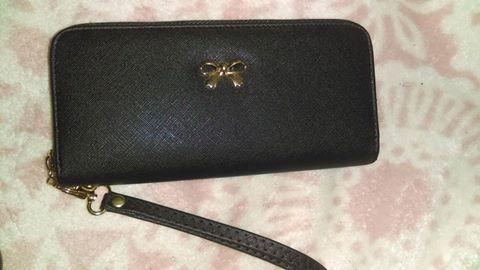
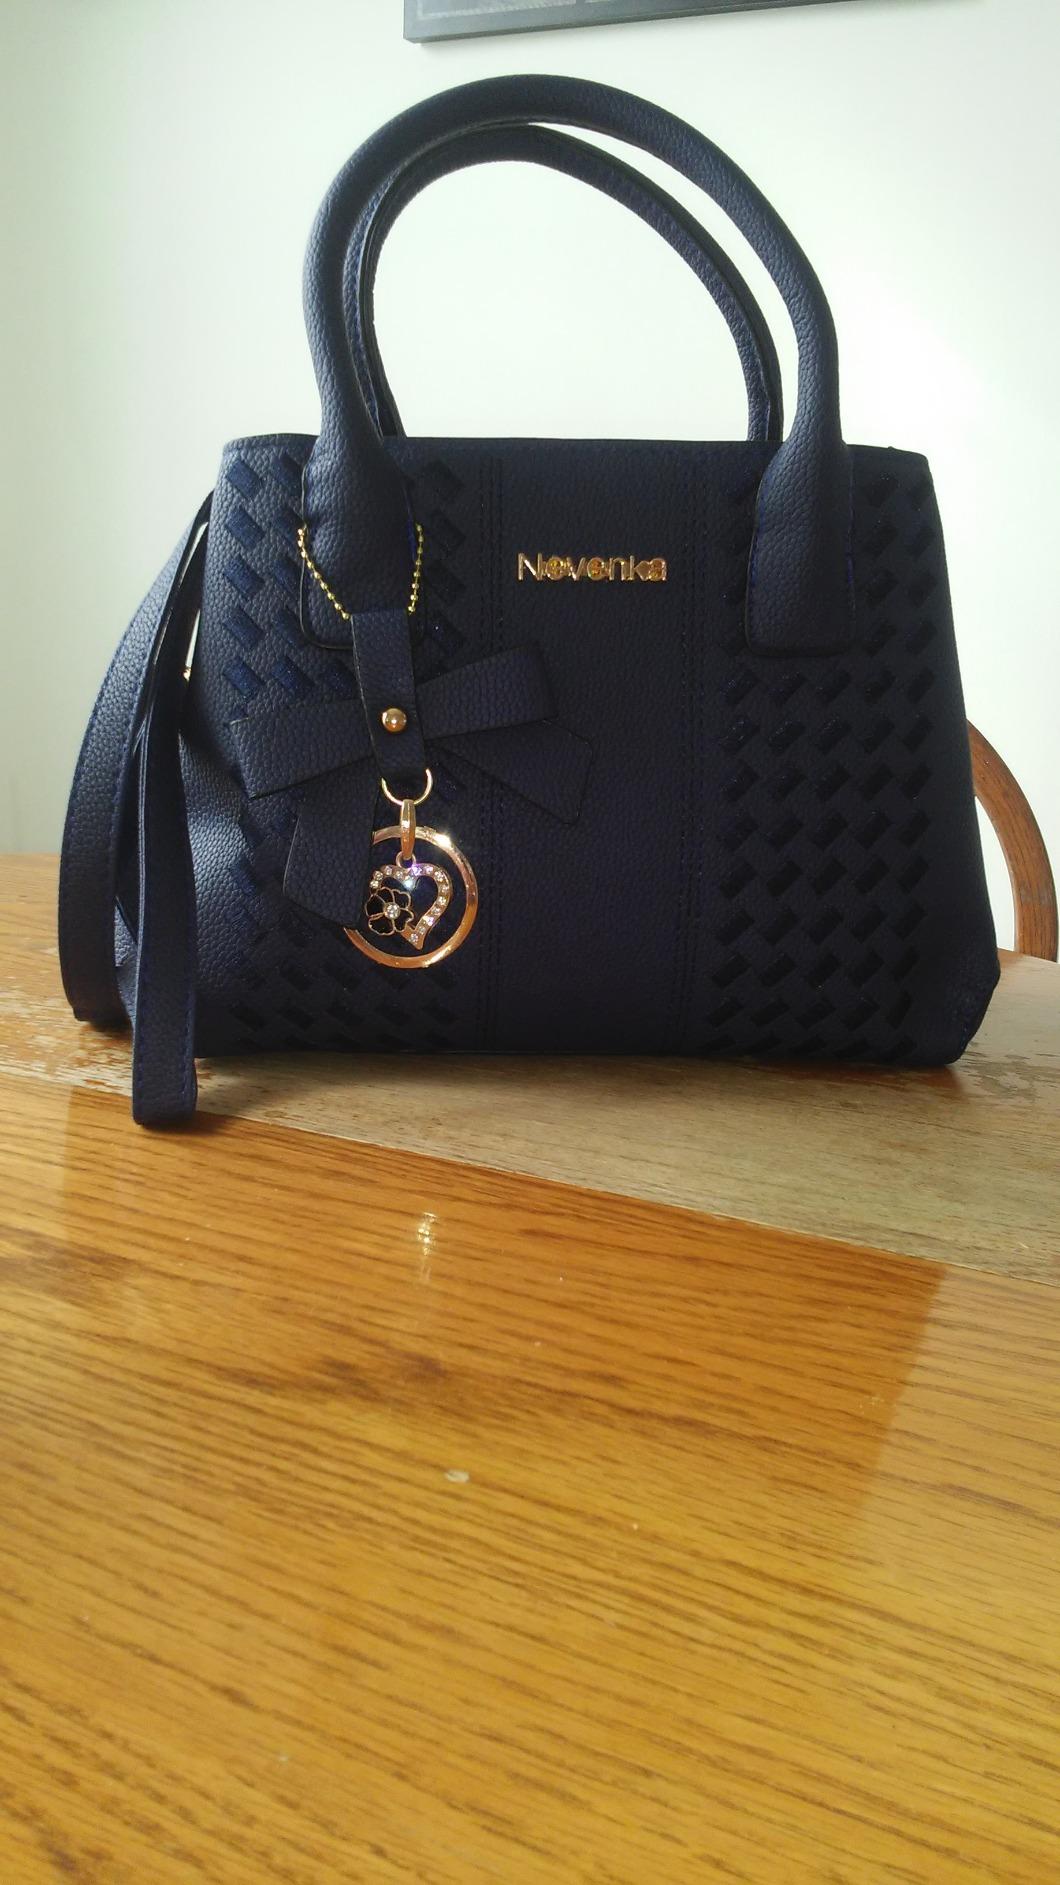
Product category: accessories_handbag
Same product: no